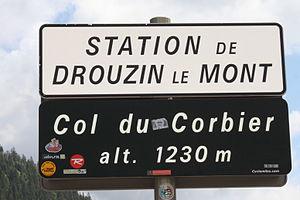
Col du Corbier, Haute-Savoie, France,pancarte routière